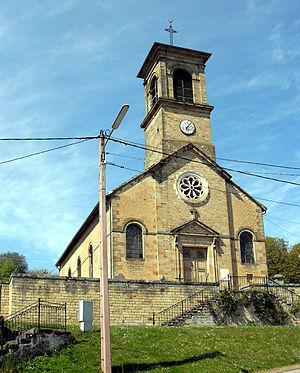
L'église Notre-Dame-de-la-Nativité de La Vacheresse, commune de La Vacheresse-et-la-Rouillie
La Vacheresse-et-la-Rouillie est une commune française située dans le département des Vosges, en région Grand Est.